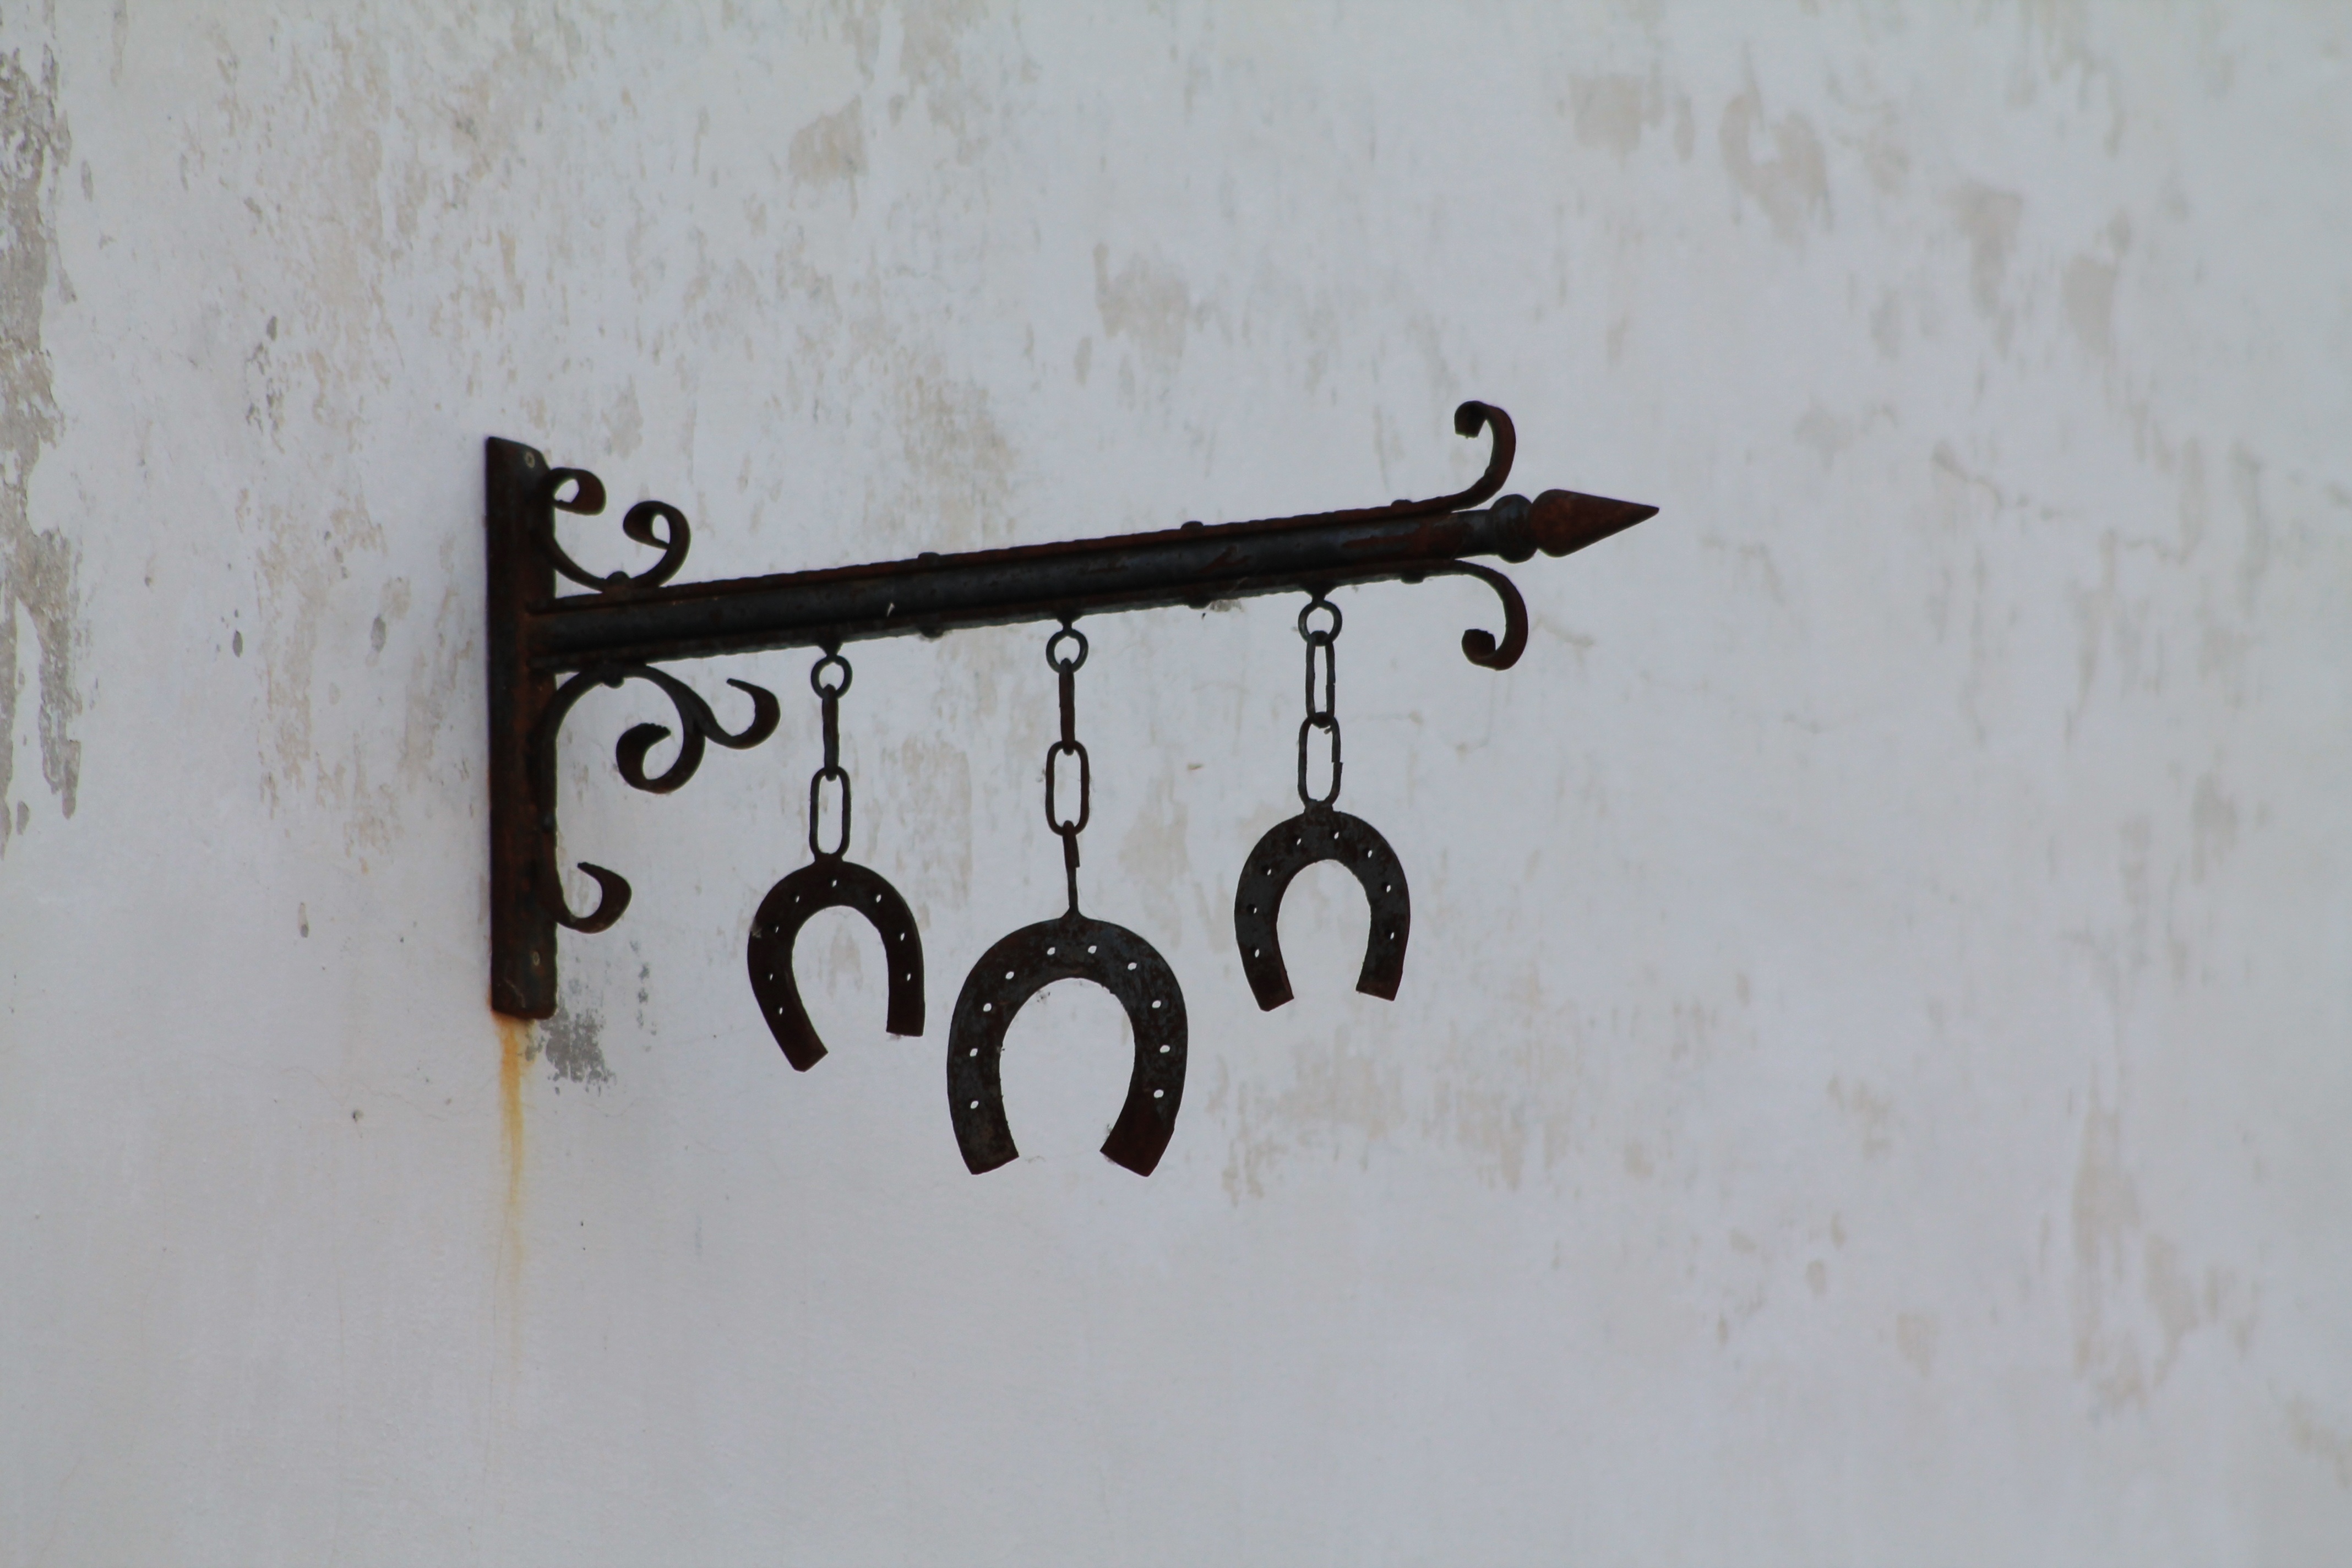
number, drawing, iron, calligraphy, horseshoe, smith